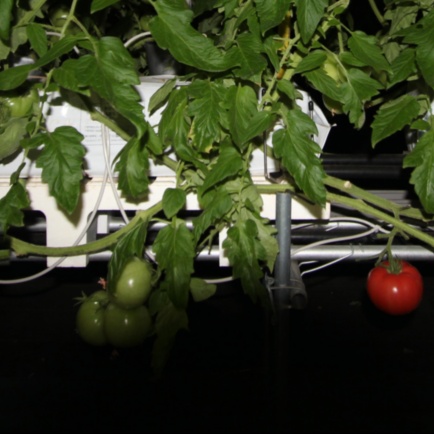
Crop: tomato